Nico Patschinski

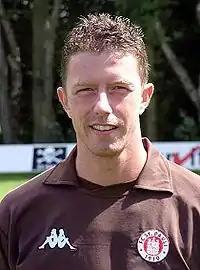
Patschinski with FC St. Pauli in 2002

Nico Patschinski (born 8 November 1976) is a German former professional footballer who played as a forward